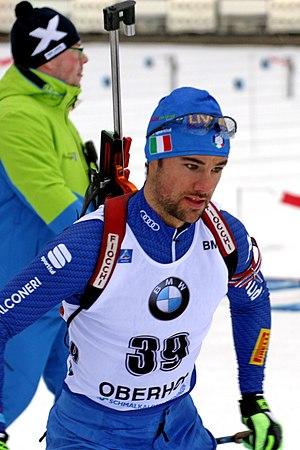
Thomas Bormolini, né le 29 août 1991 à Sondalo, est un biathlète italien.